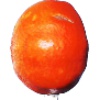
Label: Clementine 1